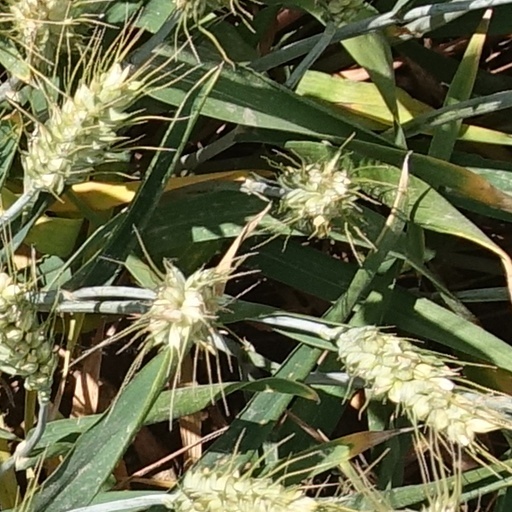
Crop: wheat